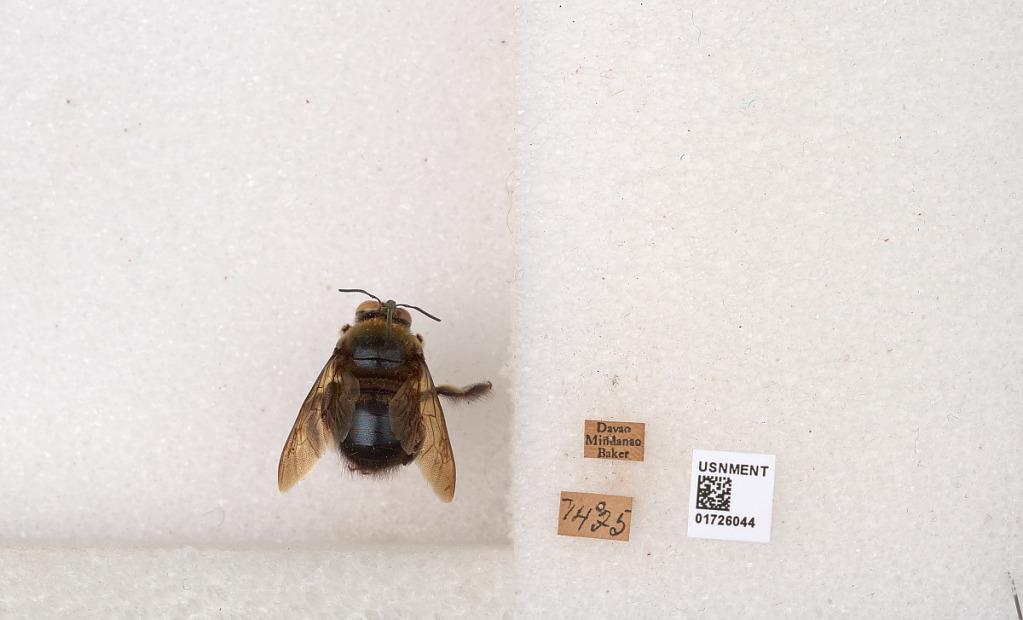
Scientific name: Xylocopa (Zonohirsuta) fuliginata Pérez
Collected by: Baker
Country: Philippines
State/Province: Davao
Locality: Mindanao